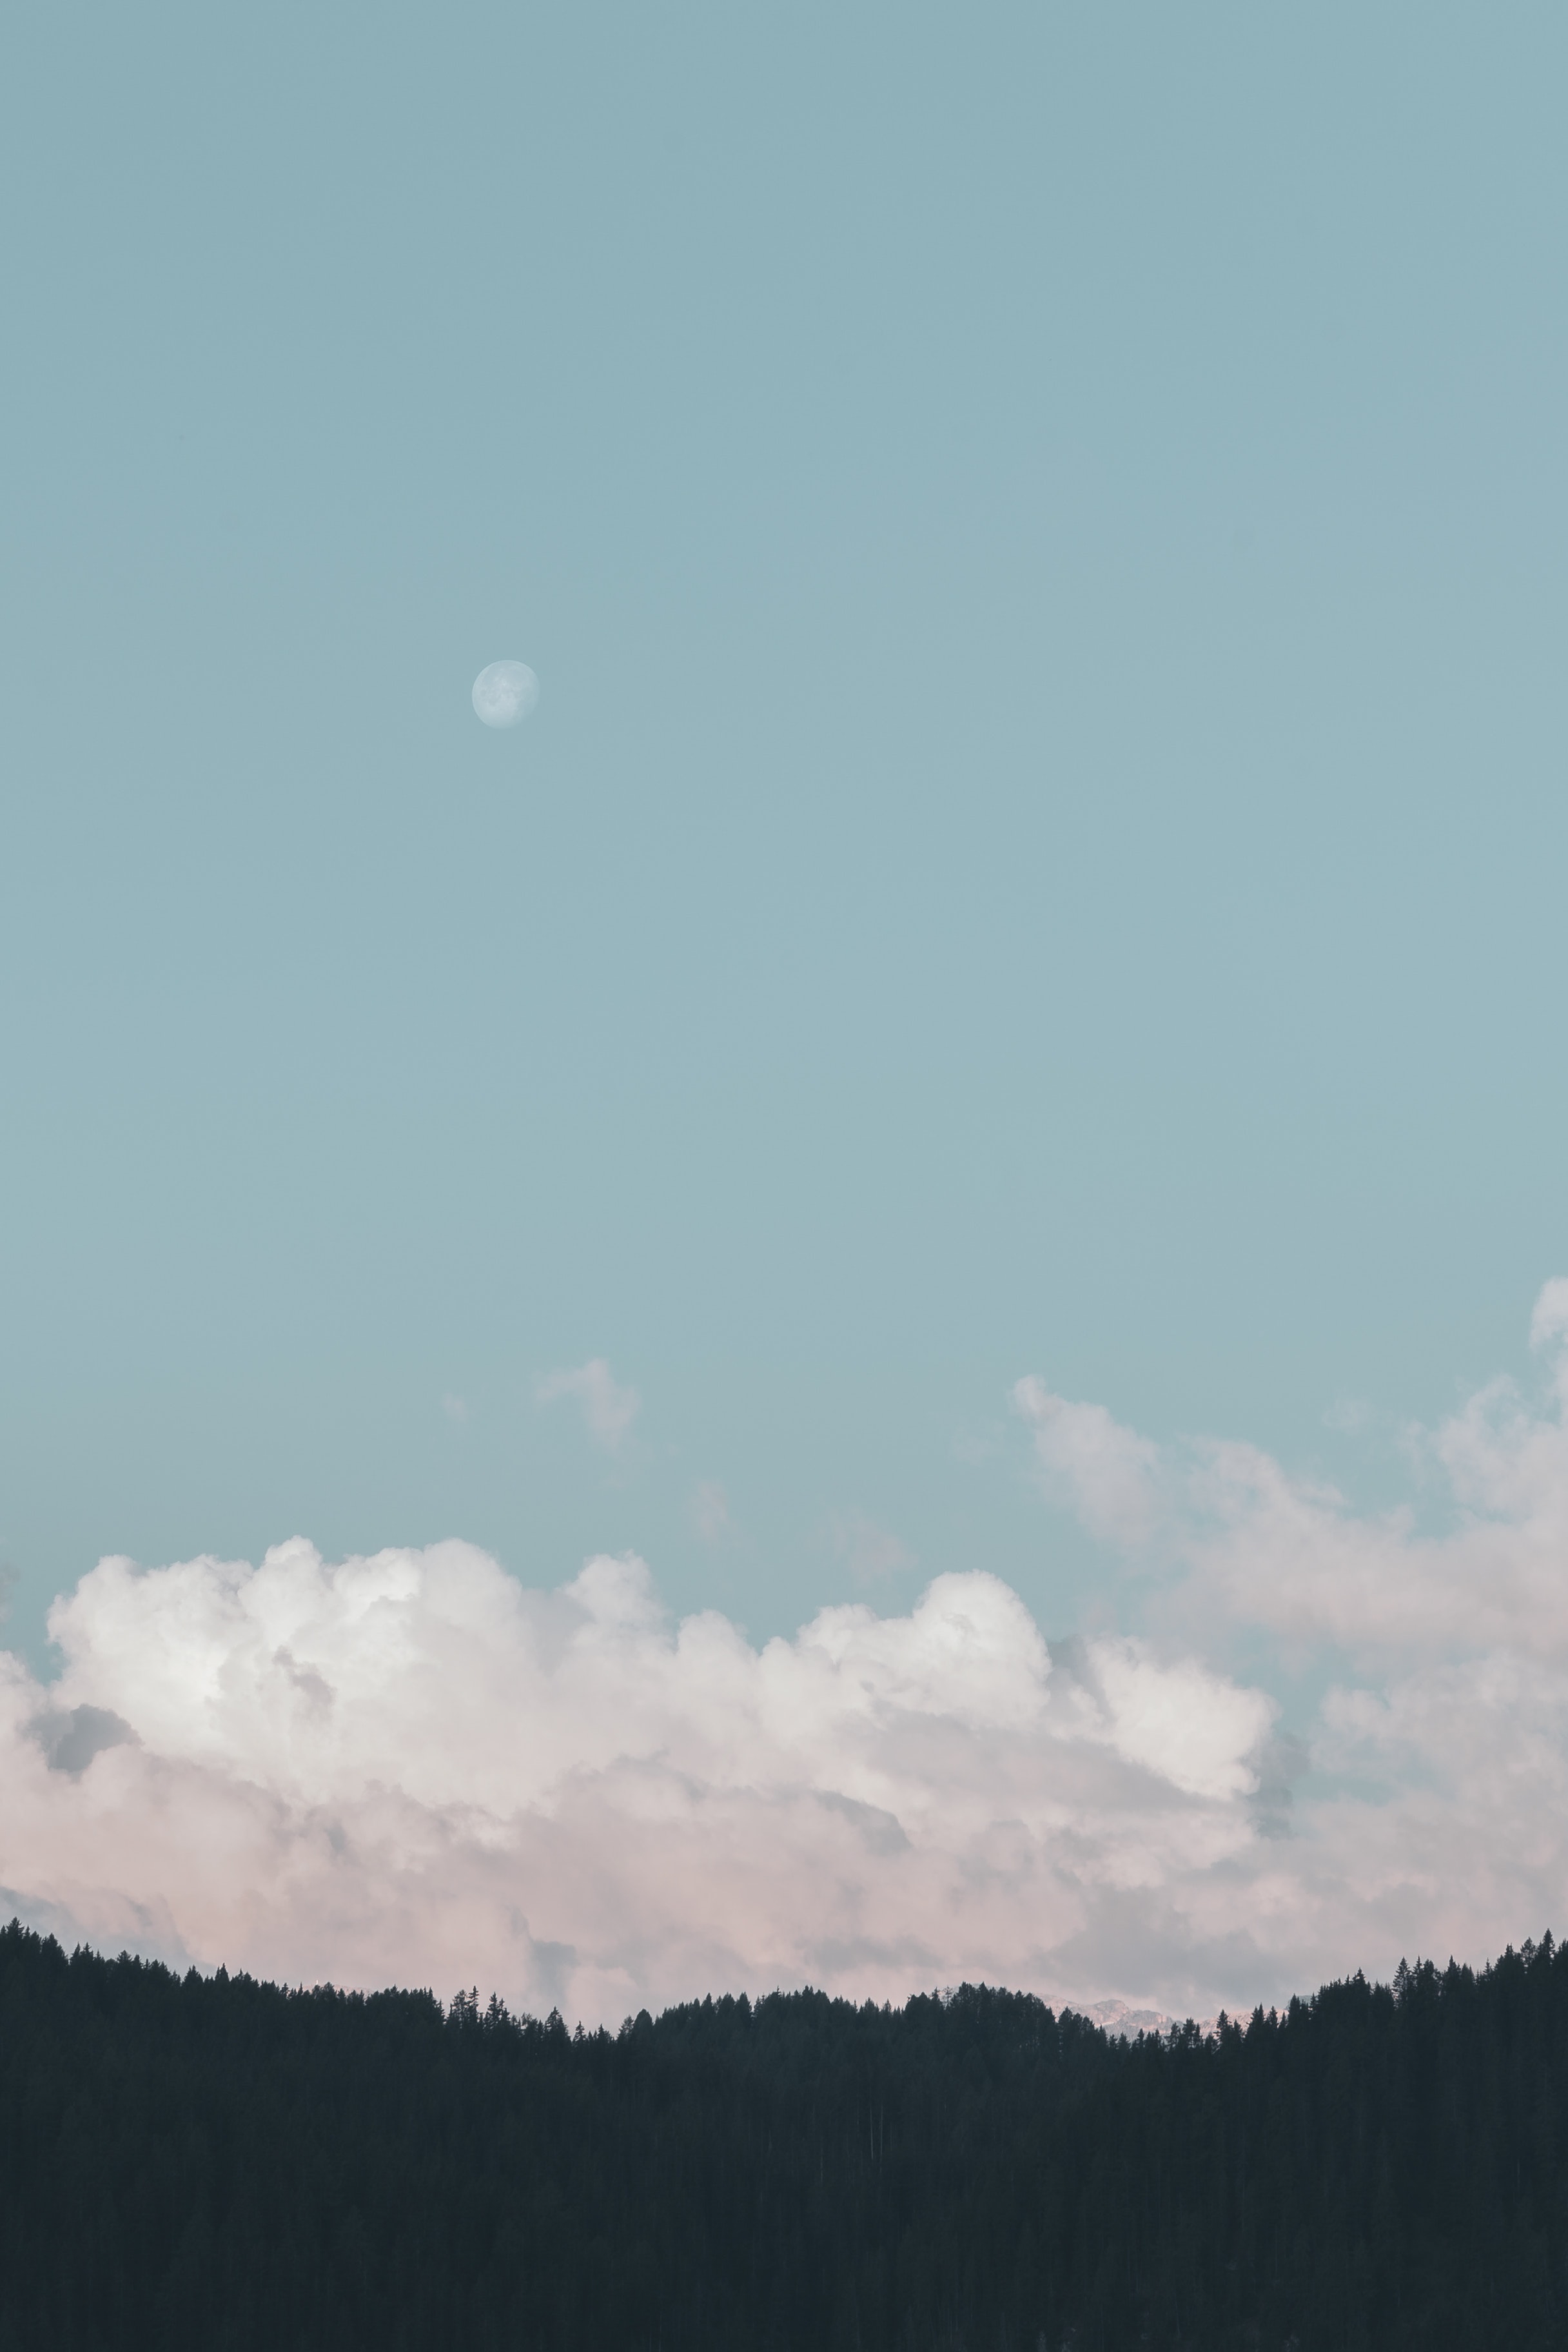
sky, cloud, daytime, atmosphere, horizon, cumulus, morning, calm, meteorological phenomenon, tree, computer wallpaper, landscape, hill